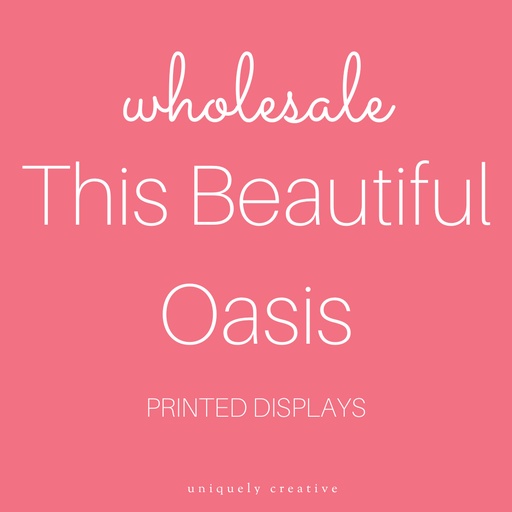
This Beautiful Oasis Printed Displays - Wholesale Only
Brand: Uniquely Creative
Category: Business & Industrial > Advertising & Marketing > Trade Show Displays > Digital A-Boards